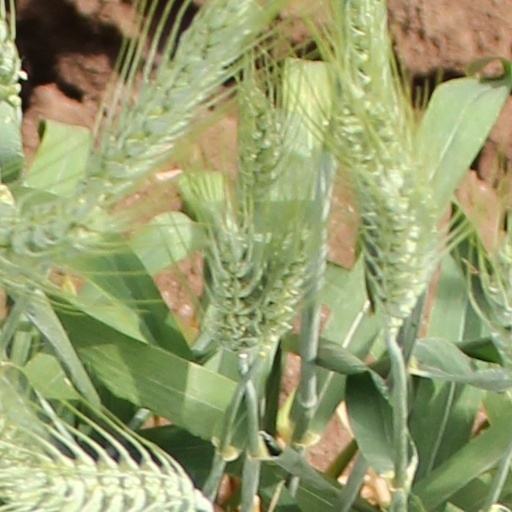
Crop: wheat